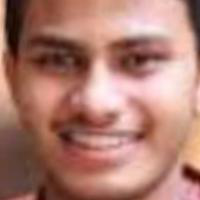
Age group: age 21-30